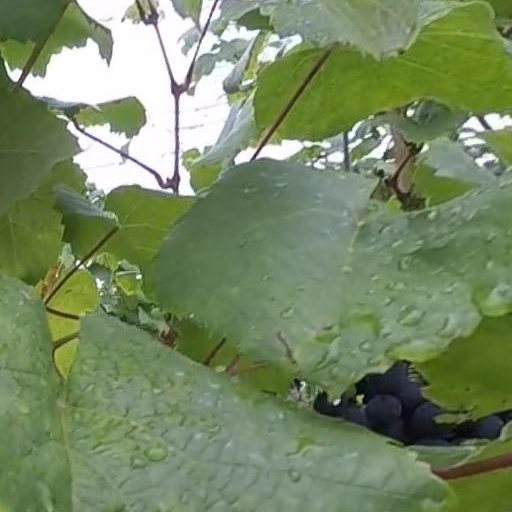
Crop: grape